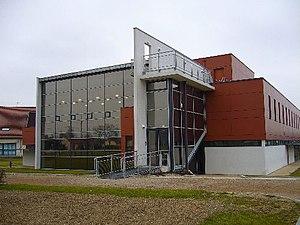
Saint-Germain (Aube)
Saint-Germain est une commune française, située dans le département de l'Aube en région Grand Est. Commune située au Sud-Ouest de l’agglomération Troyenne, qui présente la particularité d’être composée de trois hameaux bien distincts répartis sur un territoire : Lépine, Chevillèle et Linçon.